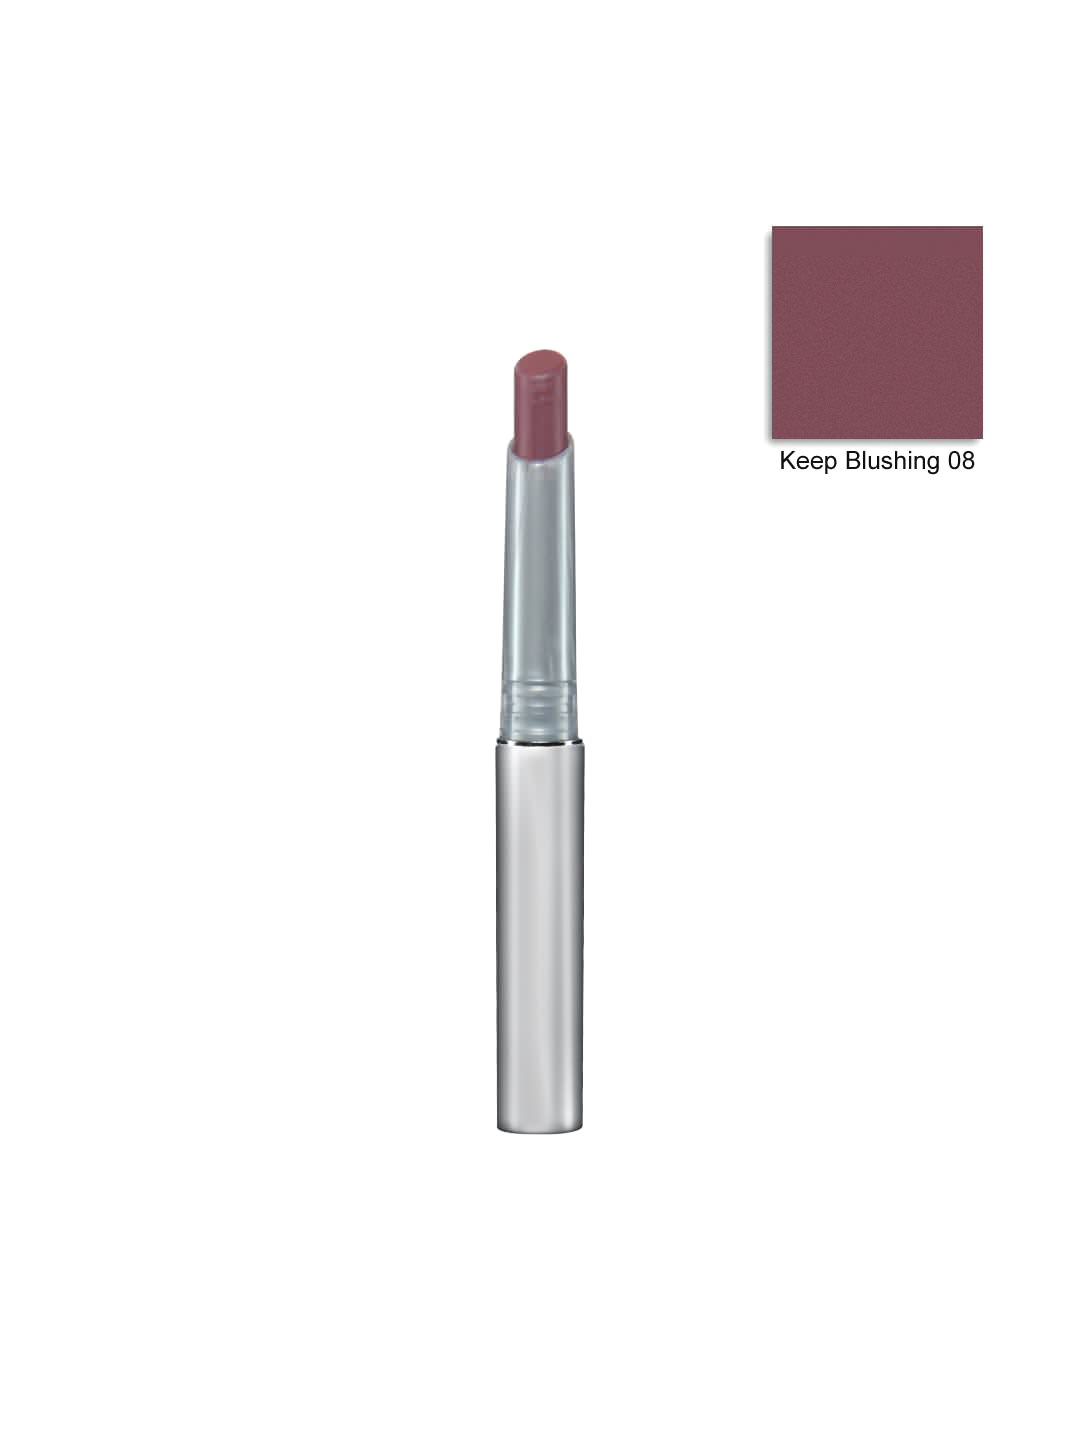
Colorbar Keep Blushing Full Finish Longwear Lipstick 08
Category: Personal Care / Lips / Lipstick
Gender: Women
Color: Purple
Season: Spring 2017
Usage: Casual